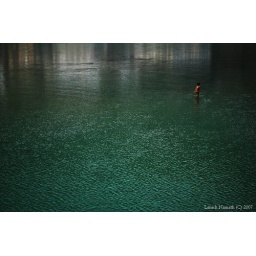
This boy was standing in the freezing cold Ganga perhaps waiting to collect coins thrown from a bridge above.